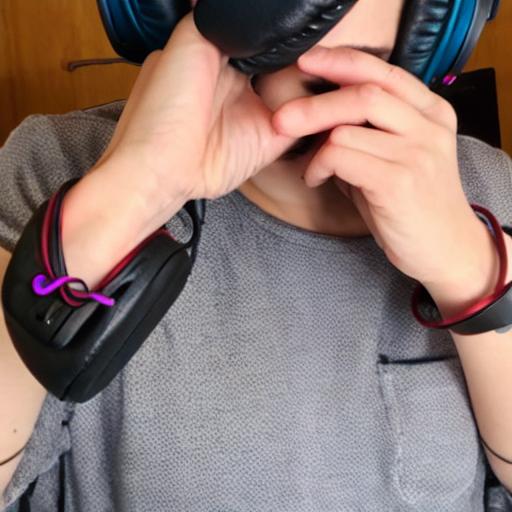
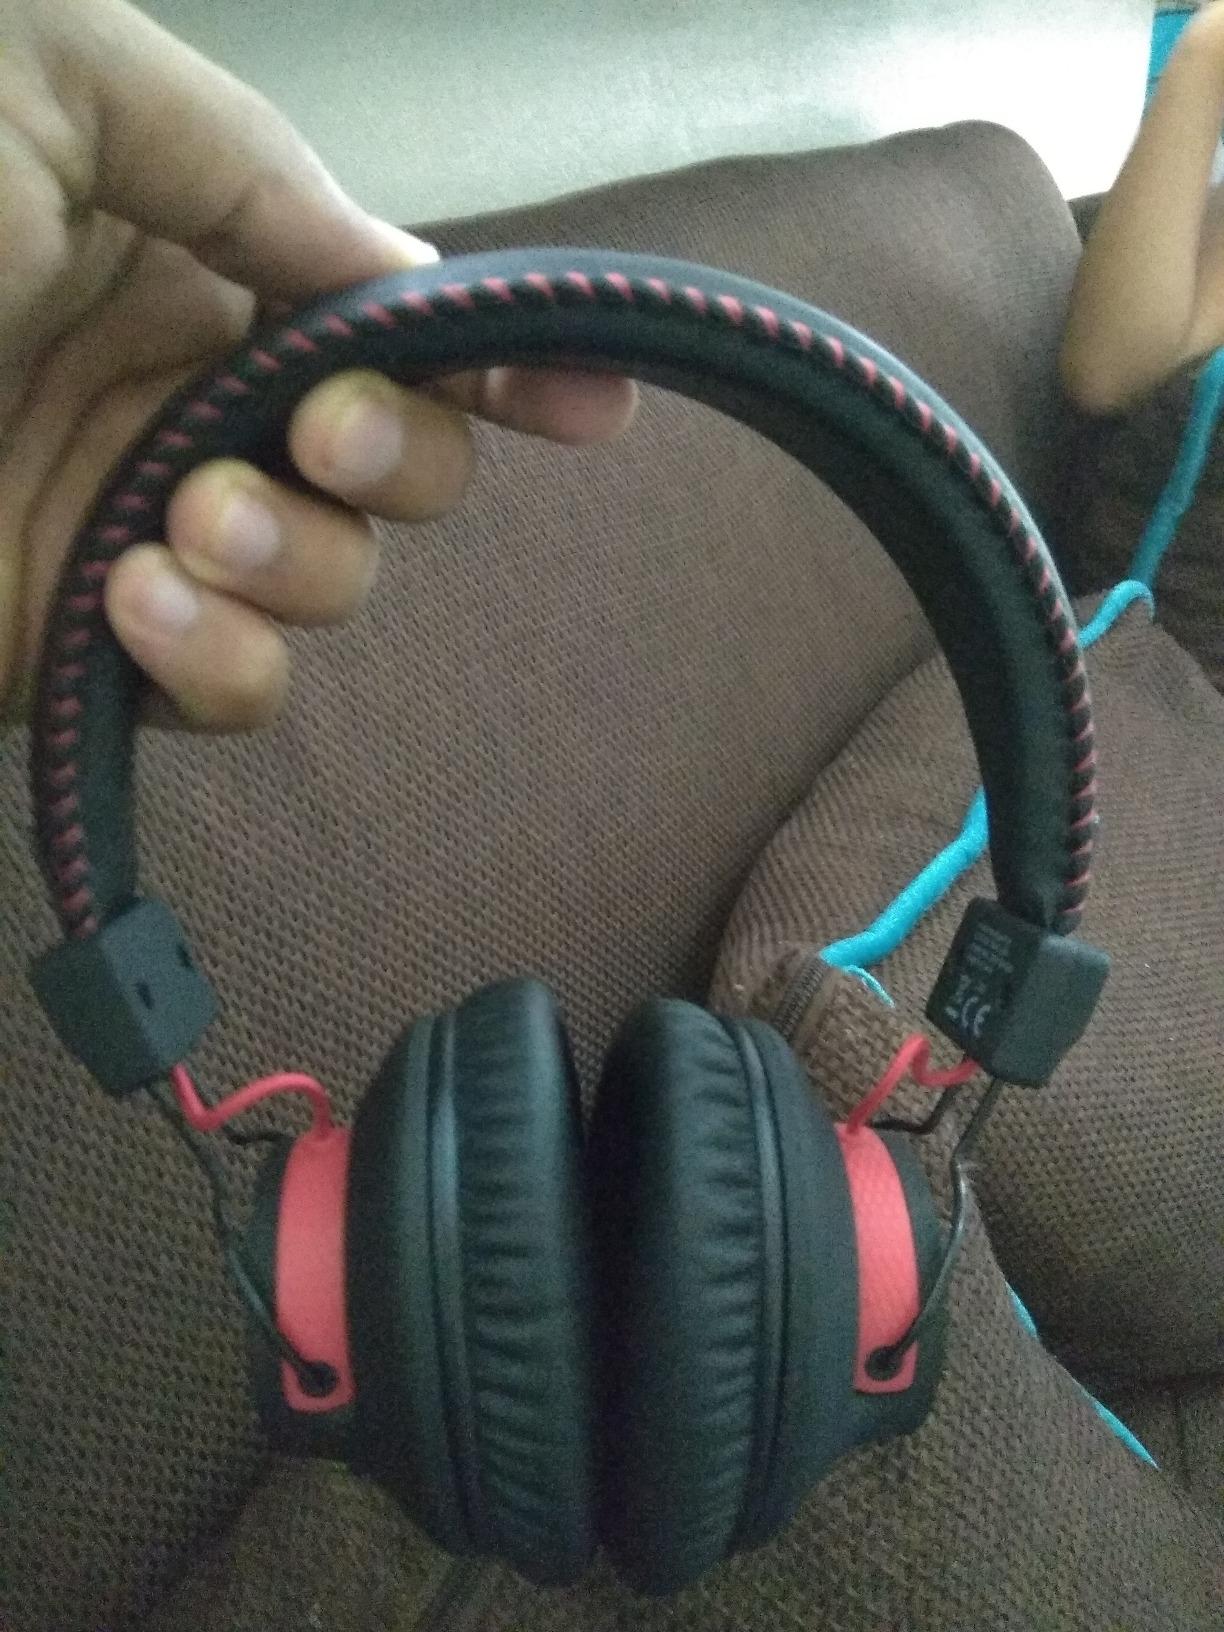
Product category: headphones
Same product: no